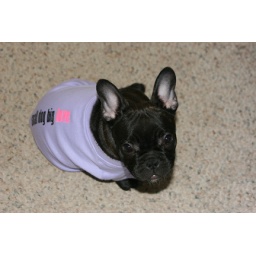
Belle in her cute new shirt from dogloveart.com